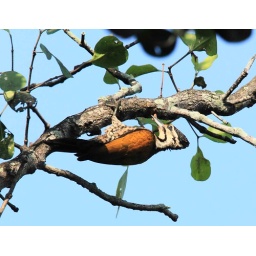
The woodpecker got the worm from the tree branch in the morning.